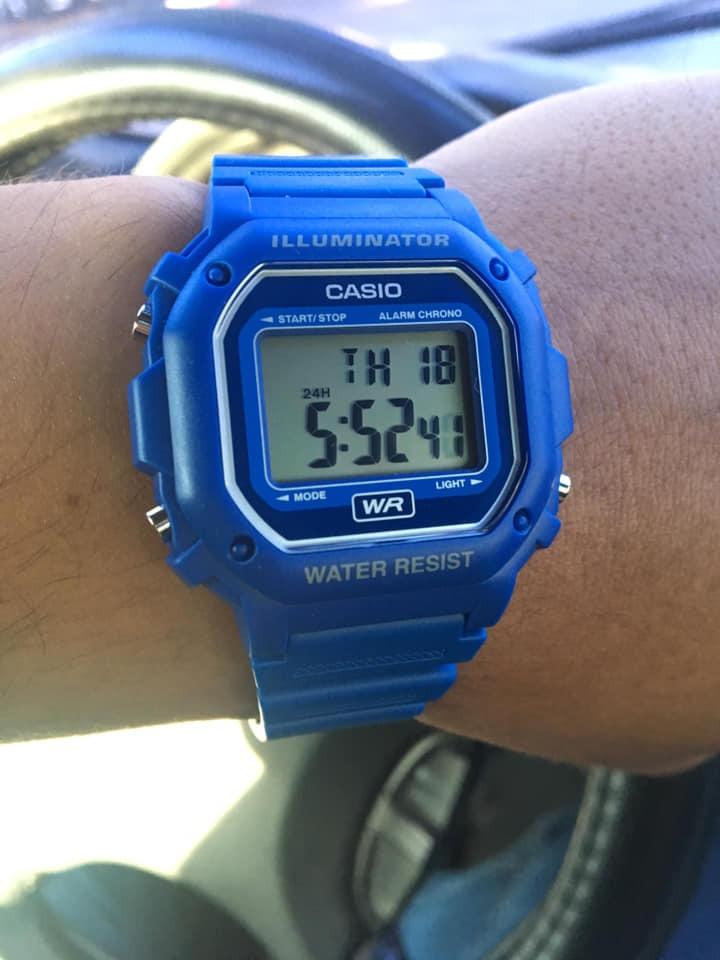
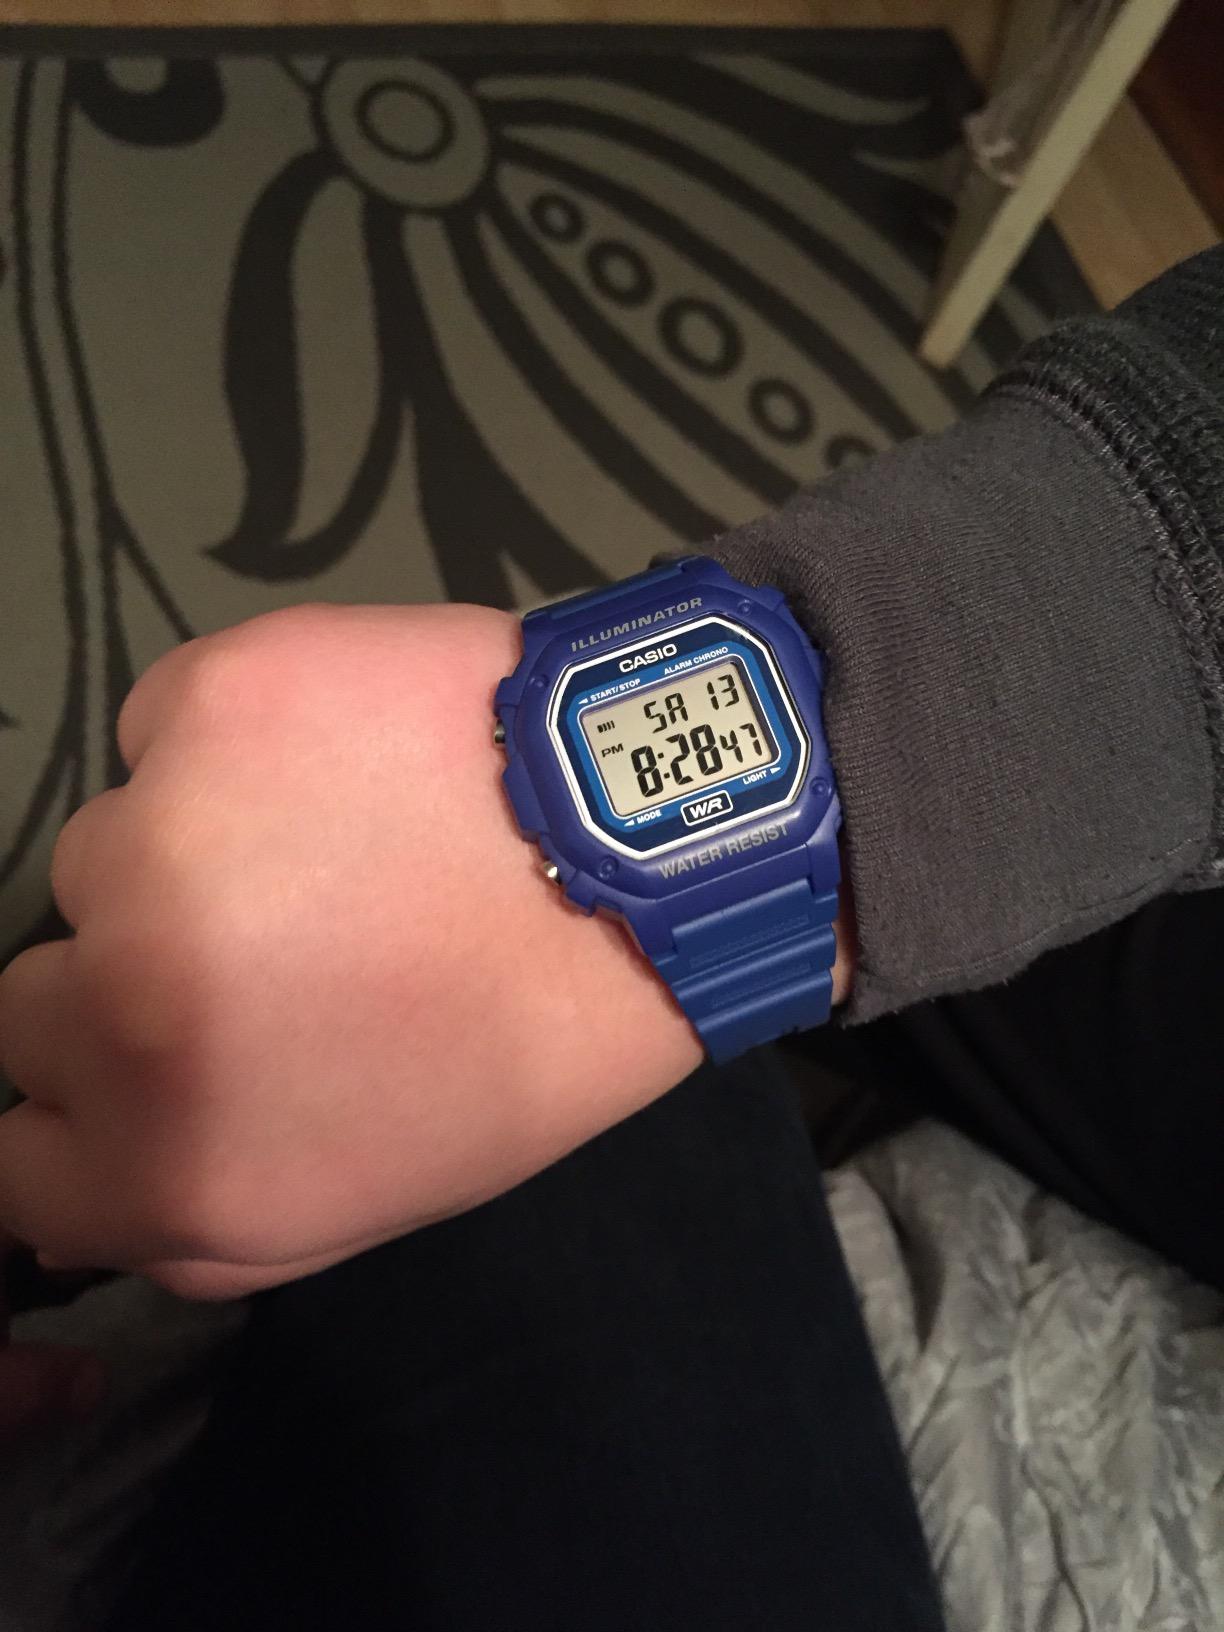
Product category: accessories_watch
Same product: yes